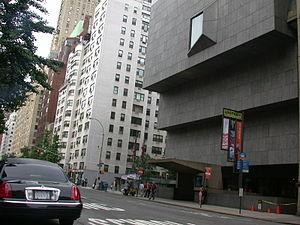
Cet article concerne une liste des musées et des institutions culturelles de la ville de New York aux États-Unis. New York est l'un des foyers culturels du monde contemporain grâce à ses centaines d'institutions culturelles et sites historiques. La liste suivante ne recherche pas d'exhaustivité mais recense par thème quelques-uns des plus importants lieux de culture dans la « Big Apple ».